South Australian Railways Z class

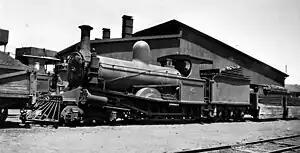
Z190

The South Australian Railways Z class was a class of 4-4-0 steam locomotives operated by the South Australian Railways.